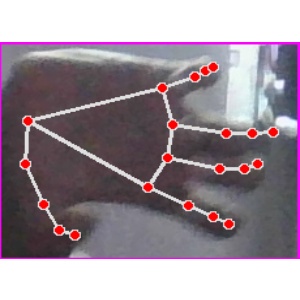
अक्षर: त